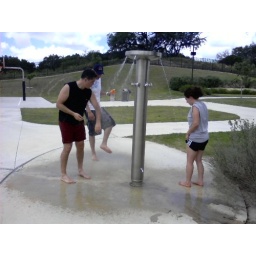
Sometimes playing in the water is the best part of sand volleyball.